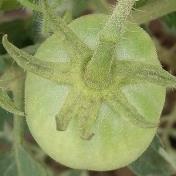
Crop: Tomato
Condition: healthy-fruit